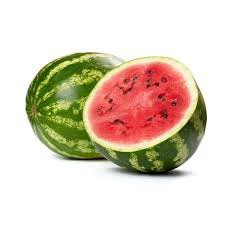
Label: Watermelon